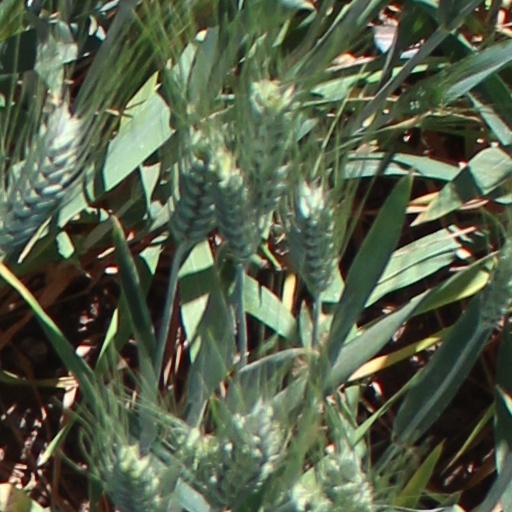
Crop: wheat